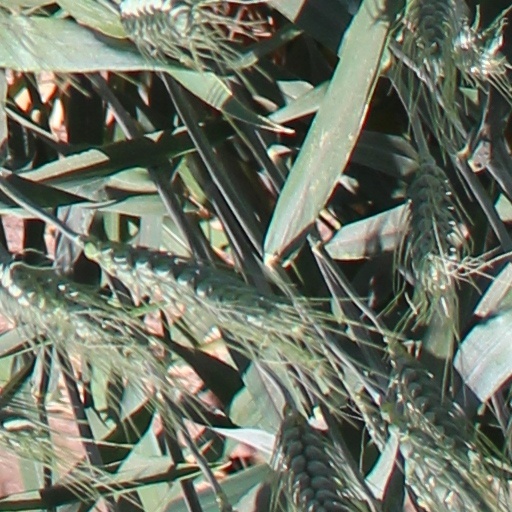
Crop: wheat